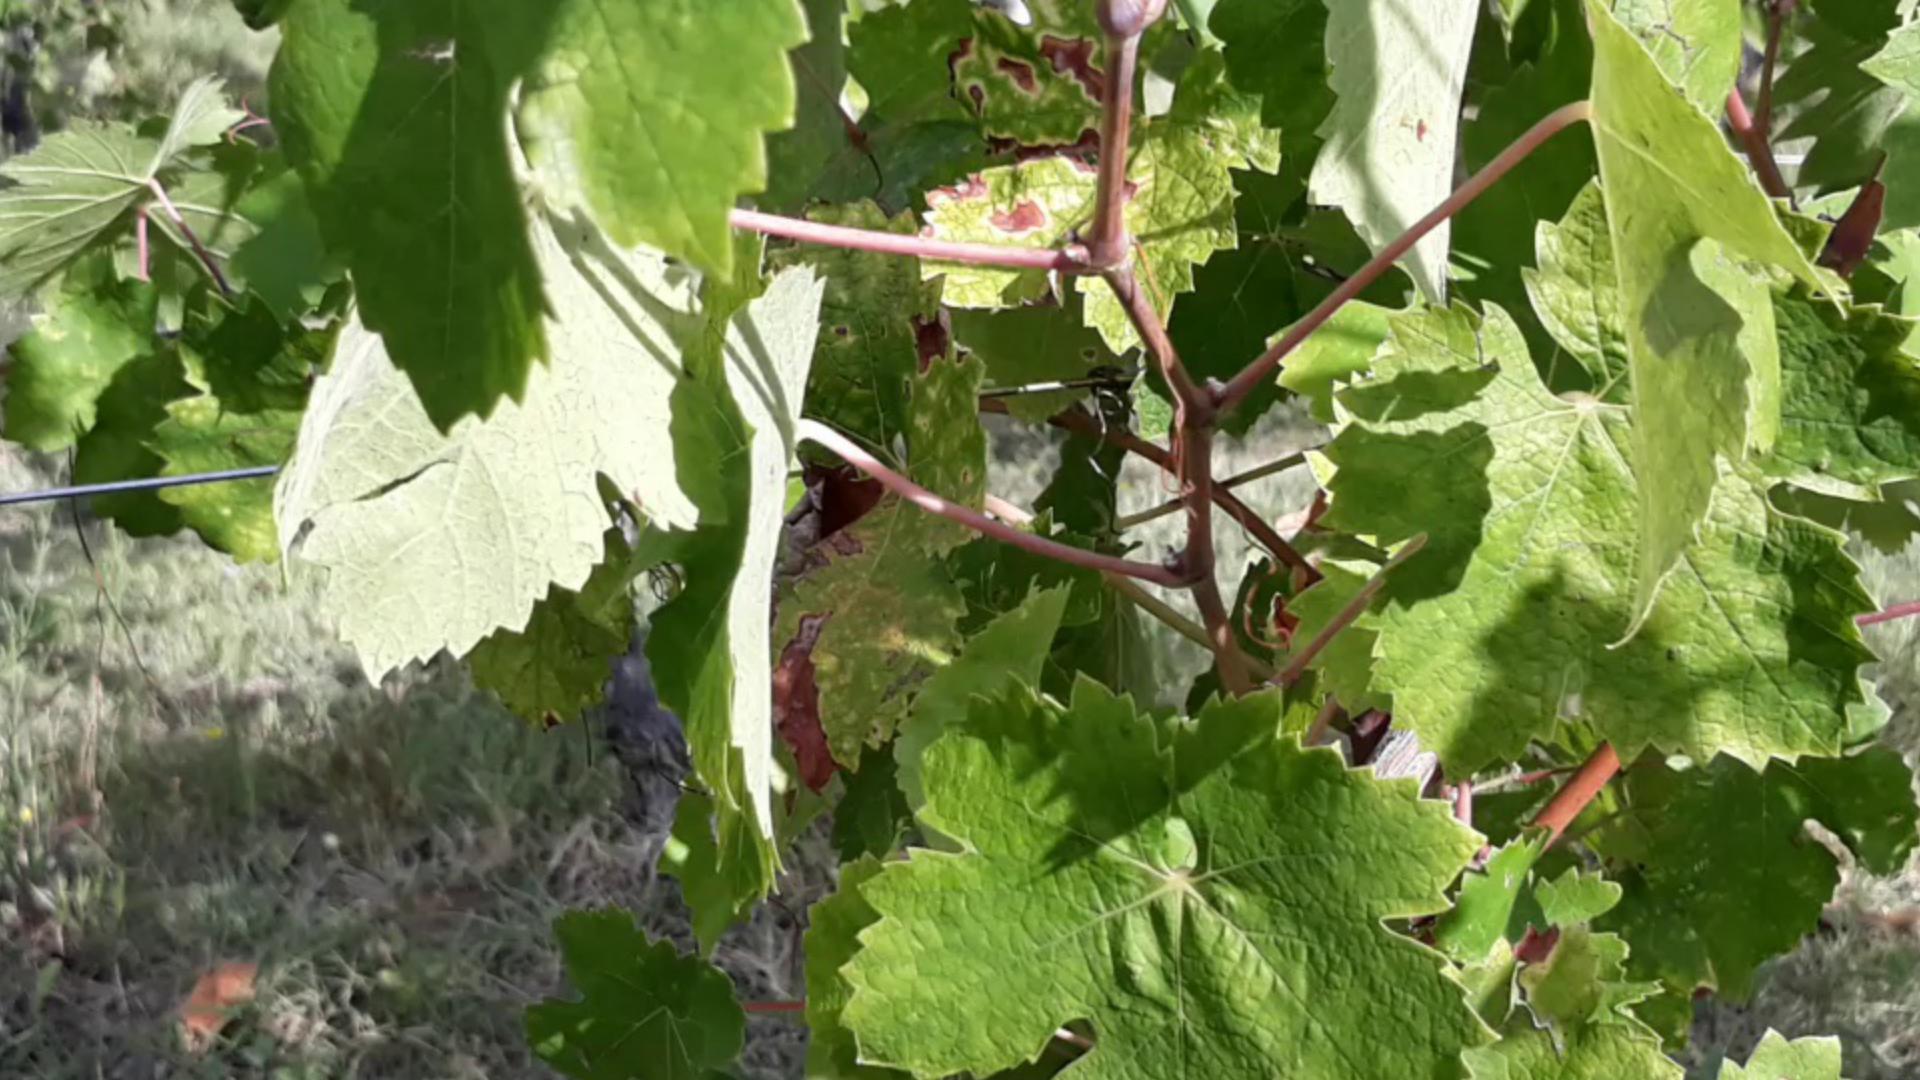
Label: esca